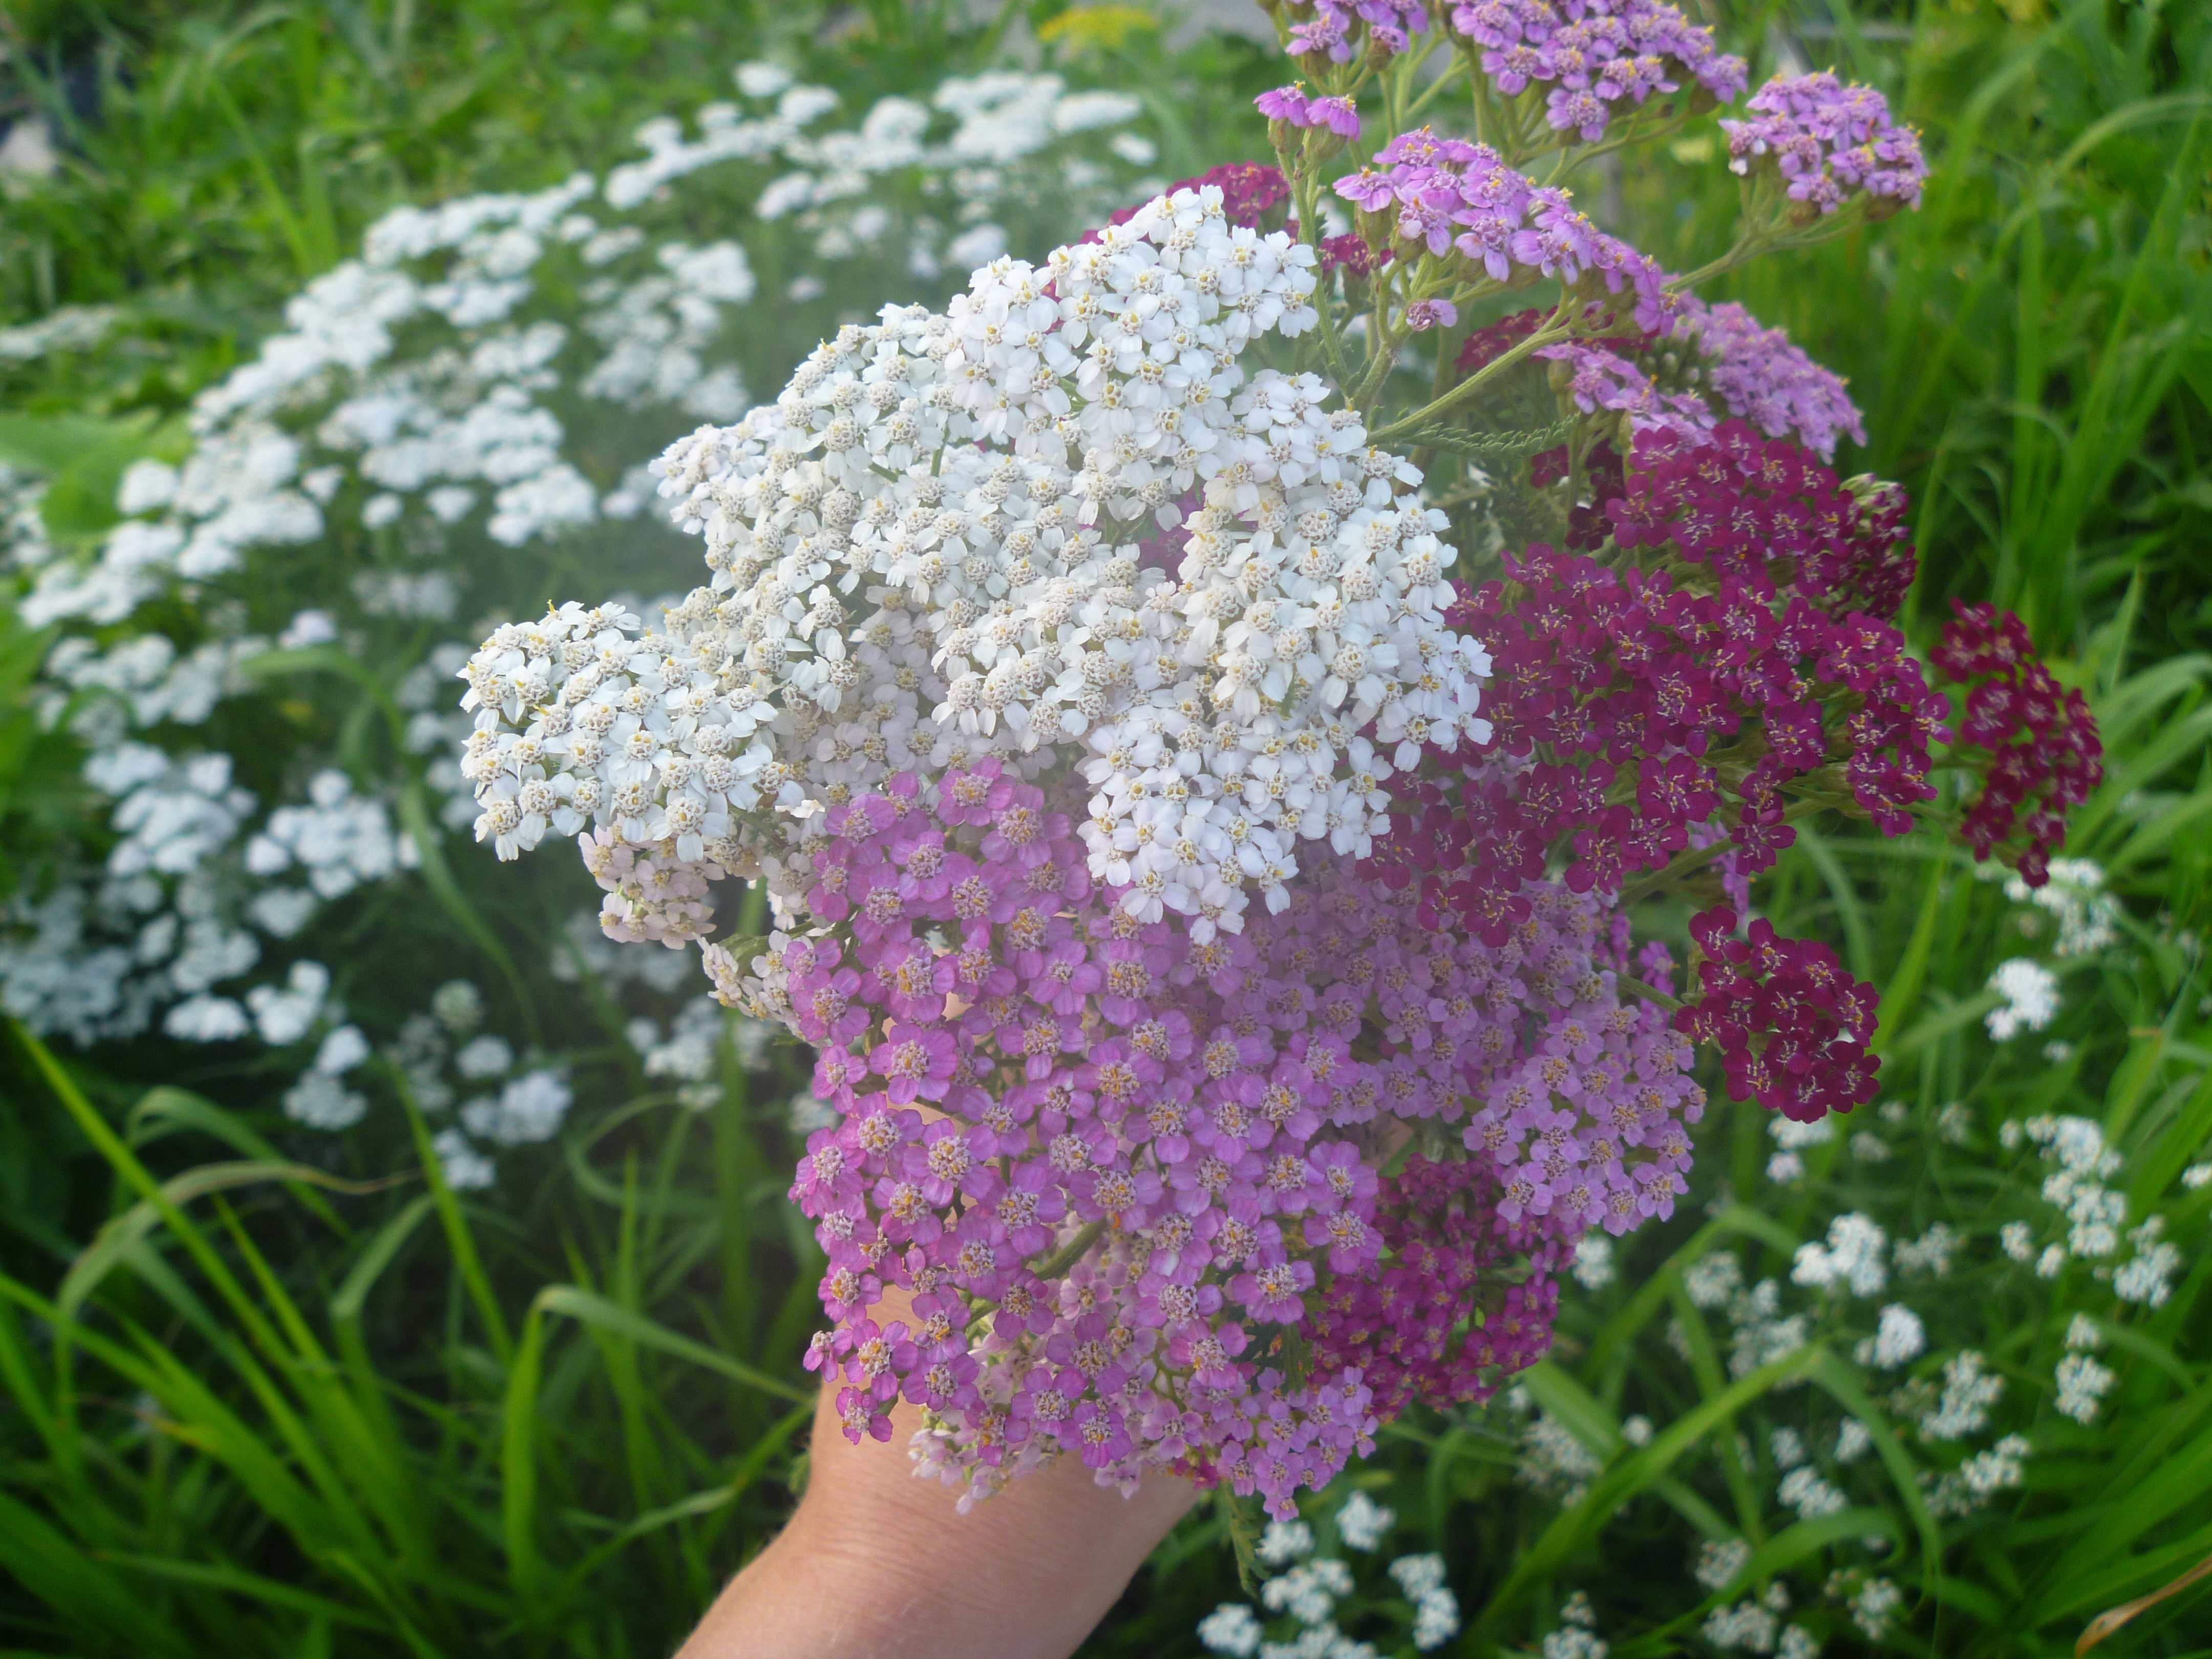
nature, plant, white, flower, floral, red, herb, natural, botany, pink, shrub, lilac, flowering, yarrow, herbal, medicinal, flowering plant, daisy family, annual plant, land plant